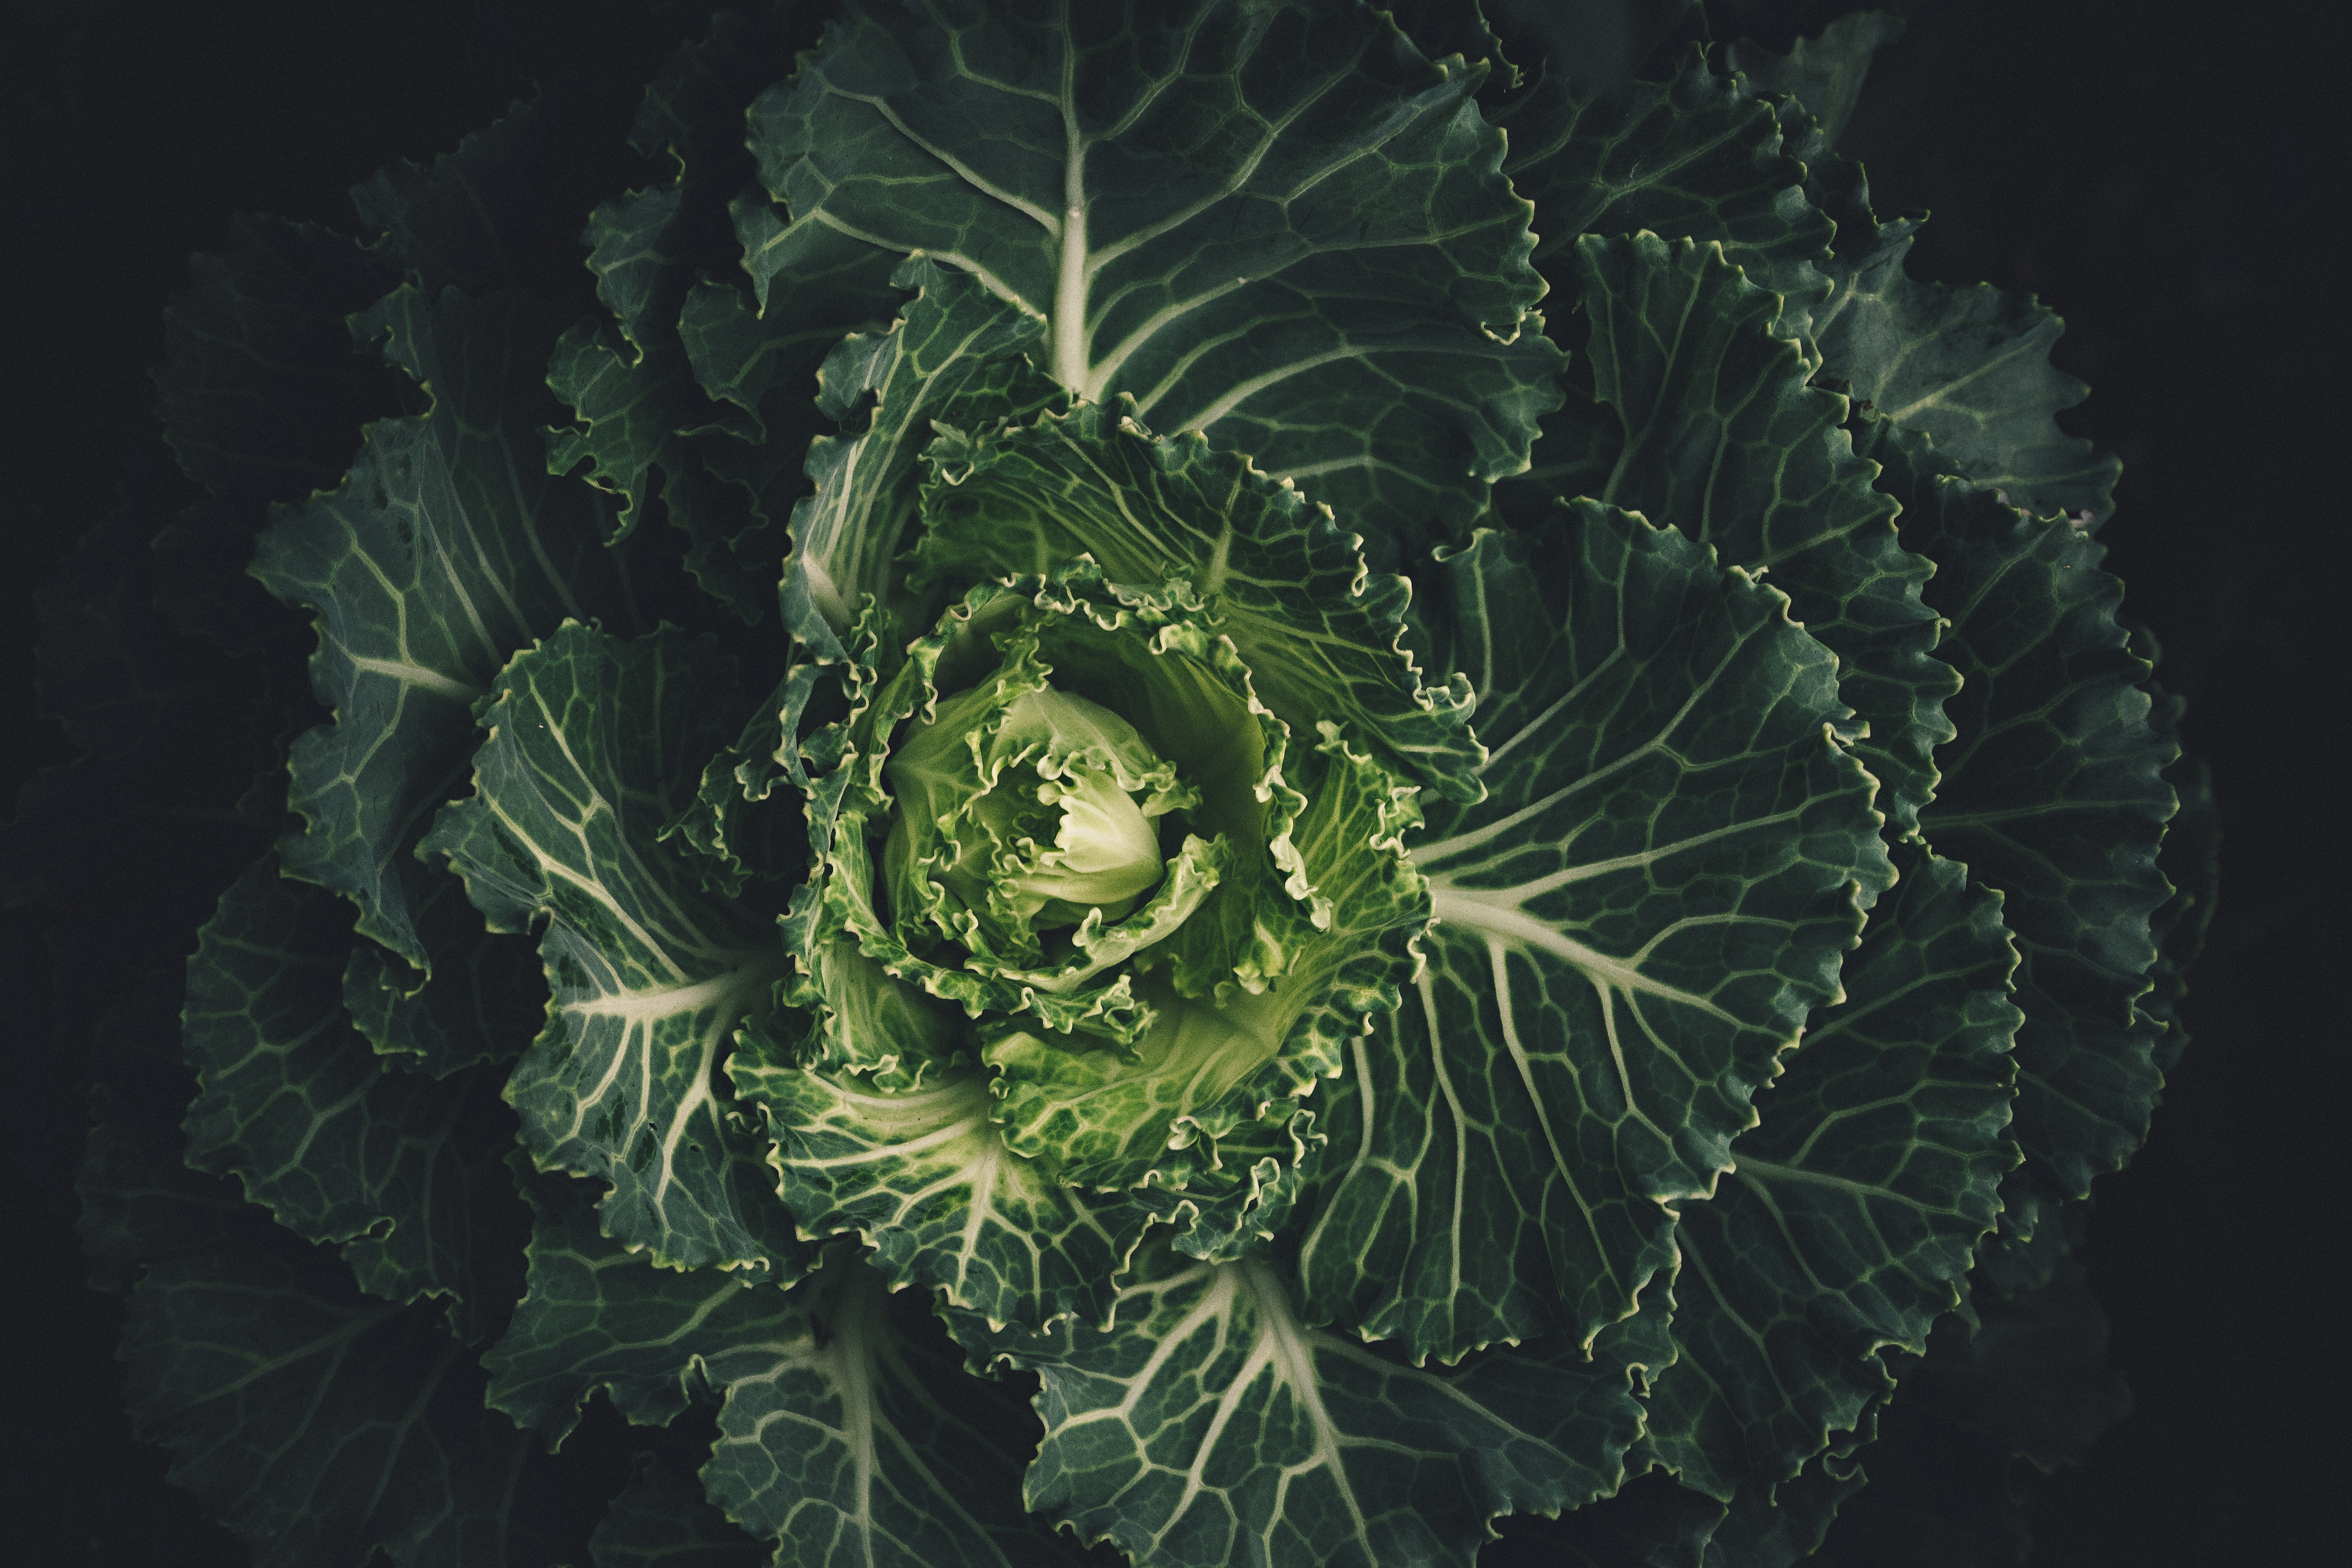
plant, leaf, flower, green, produce, vegetable, botany, flora, cabbage, macro photography, flowering plant, land plant, fractal art